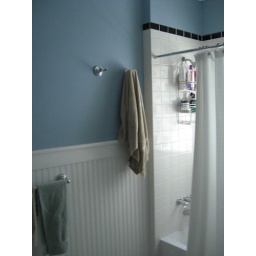
Tons of storage in the closet which is to the left. Pedestal sink, glass block window in shower.